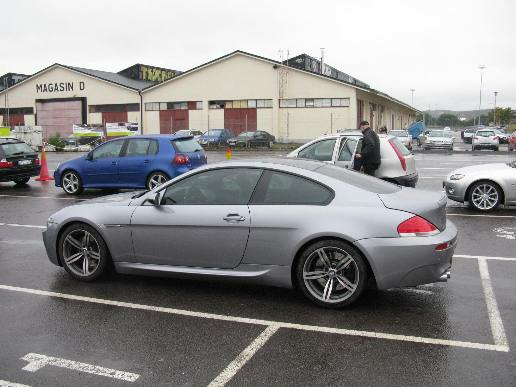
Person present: No